The Lions' Den

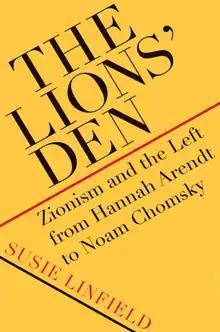
First edition cover

The Lions' Den: Zionism and the Left from Hannah Arendt to Noam Chomsky is a 2019 book by associate professor of journalism Susie Linfield, a social and cultural theorist at New York University who self describes as a leftist and a Zionist. "Lion's Den" traces the roots of leftist criticism of Israel by studying eight influential leftist intellectuals: Hannah Arendt, Arthur Koestler, Maxime Rodinson, Isaac Deutscher, Albert Memmi, Fred Halliday; I. F. Stone and Noam Chomsky.